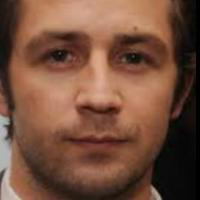
Age group: age 21-30